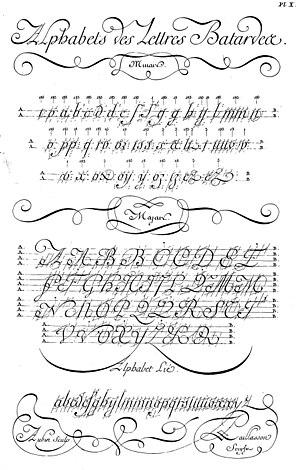
Spécimen d’écriture bâtarde, planche de l’Encyclopédie de Diderot et d'Alembert
Bâtarde désigne plusieurs formes d’écriture latine généralement issues d’un compromis entre deux types d’écriture, l’un plus ou moins rigide et formel, l’autre étant plus fluide et relâché, très souvent une cursive. On ajoute donc au terme de bâtarde un adjectif de nationalité ou d’origine qui sert à en préciser le sens : bâtarde anglaise, bâtarde flamande, bâtarde française…